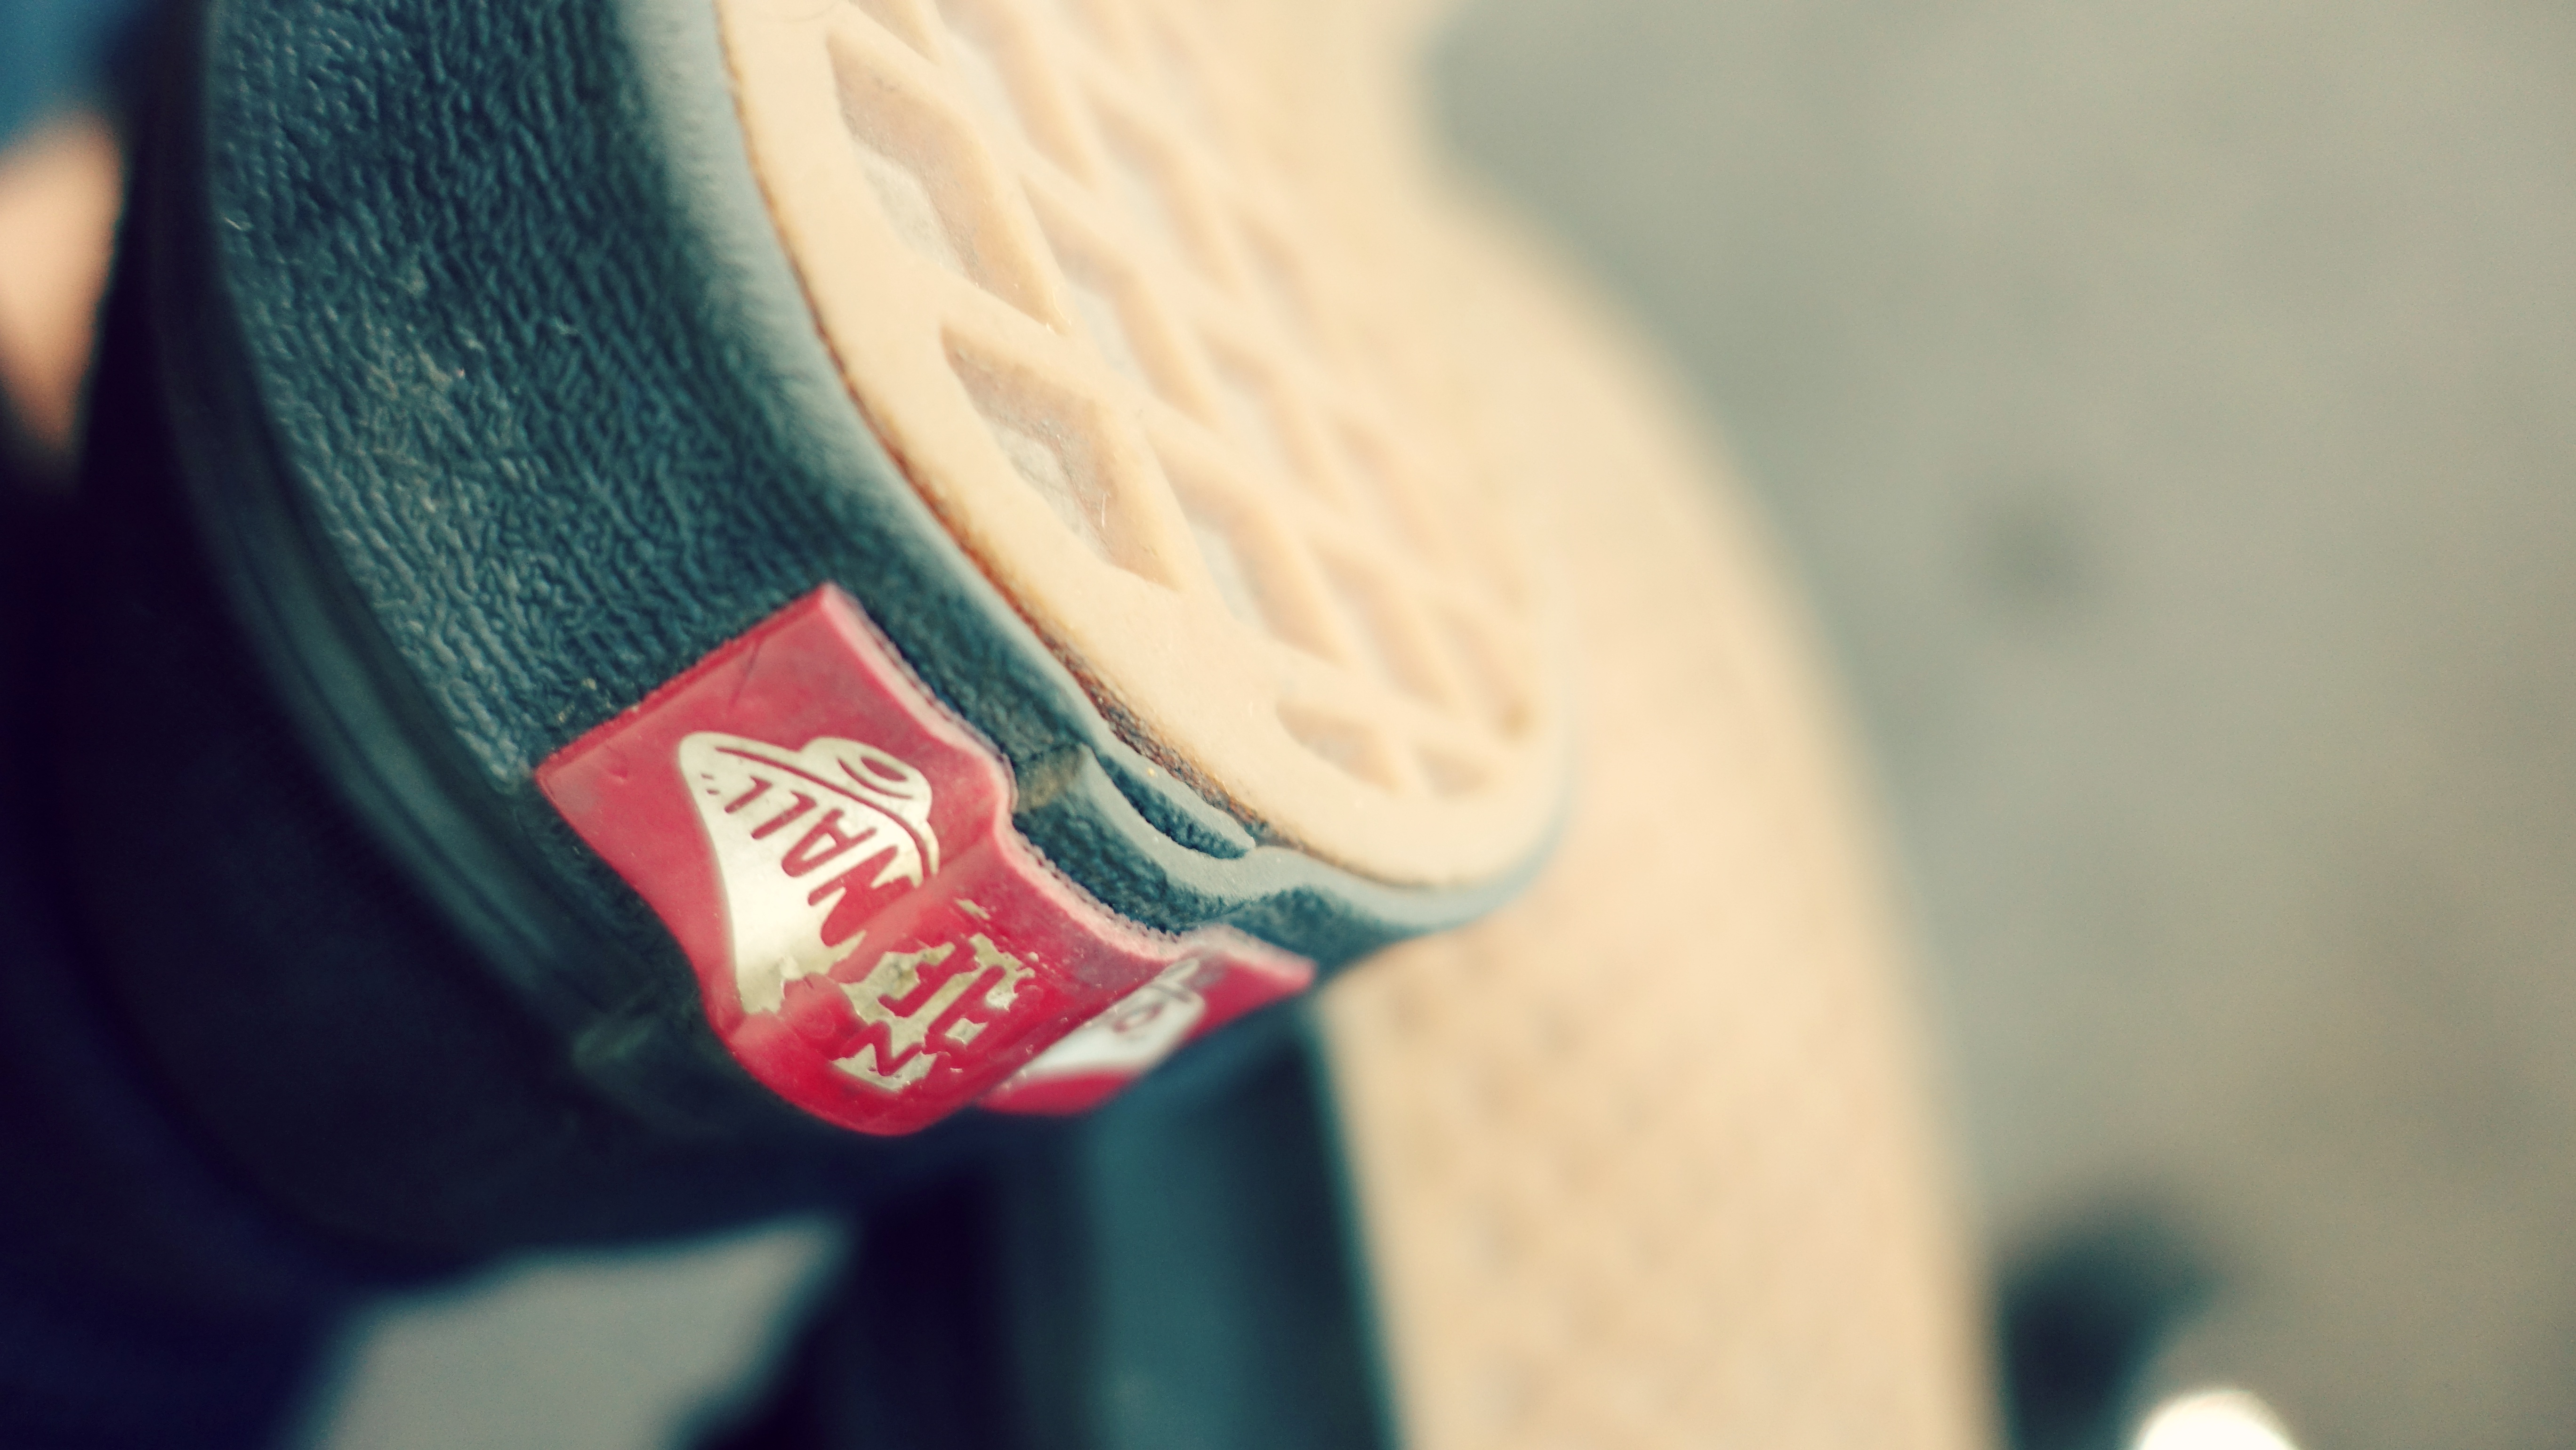
hand, red, color, blue, arm, close up